Cape Canaveral Launch Complex 32

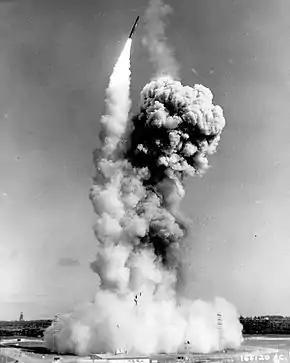
An LGM-30 Minuteman launching from LC-32B in November 1961

Launch Complex 32 (LC-32) is a former launch complex at Cape Canaveral Space Force Station, Florida.